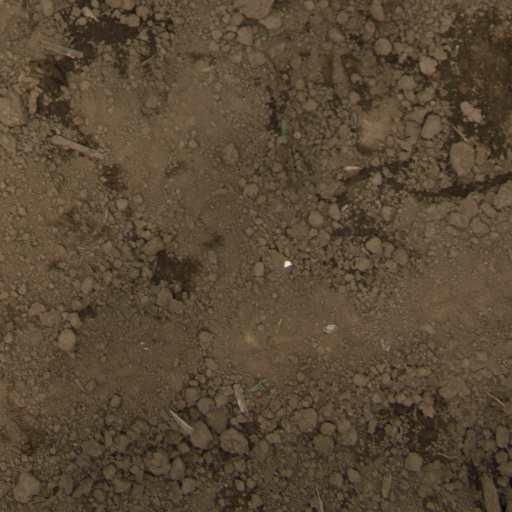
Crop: Jerusalem artichoke